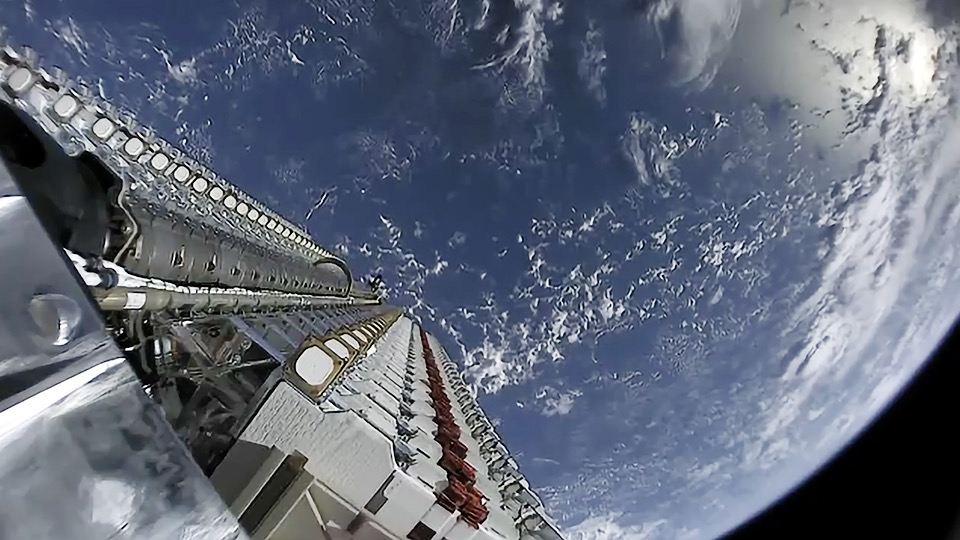
สตาร์ลิงก์ (โครงข่ายดาวเทียม)

| name =โครงข่ายดาวเทียมสตาร์ลิงก์
| image = Starlink Mission (47926144123).jpg
| image_caption = ดาวเทียมStarlink 60 ดวงขณะกำลังเตรียมปล่อยออกจากจรวดขั้นที่ 2 ในวันที่ 24 พฤษภาคม ค.ศ.2019
| image_size = 300px
| mission_type = ดาวเทียมสื่อสาร
| operator = สเปซเอ็กซ์
| spacecraft_type = Small satellite
| manufacturer = สเปซเอ็กซ์
| orbit_reference = วงโคจรสัมพันธ์กับดวงอาทิตย์
| orbit_regime = วงโคจรต่ำของโลก|วงโคจรต่ำของโลก
| orbit_altitude = 335.9 - 1325 กม.

<!--Only use where a spacecraft/mission is part of a clear programme of sequential missions.
If in doubt, leave it out-->
| insignia = Starlink Logo.svg
| insignia_alt = Starlink logo
| insignia_size = 250px
สตาร์ลิงก์ () เป็นโครงข่ายดาวเทียมเชิงพาณิชย์ที่อยู่ระหว่างการพัฒนาโดยบริษัทสัญชาติอเมริกา สเปซเอ็กซ์ เพื่อพัฒนาดาวเทียมที่ต้นทุนต่ำ แต่ประสิทธิภาพสูง และรองรับตัวรับส่งสัญญาณภาคพื้นของผู้ใช้บริการ เพื่อให้บริการอินเทอร์เน็ตผ่านดาวเทียม นอกจากนี้ สเปซเอ็กซ์ยังวางแผนที่จะขายดาวเทียม โดยอาจใช้ตัวดาวเทียม (Bus) ในทางการทหาร วิทยาศาสตร์ และการสำรวจอวกาศ SpaceX Seattle 2015, 16 January 2015.
== อ้างอิง ==
หมวดหมู่:ผู้ให้บริการอินเทอร์เน็ต
หมวดหมู่:ดาวเทียม
หมวดหมู่:ดาวเทียมสื่อสาร